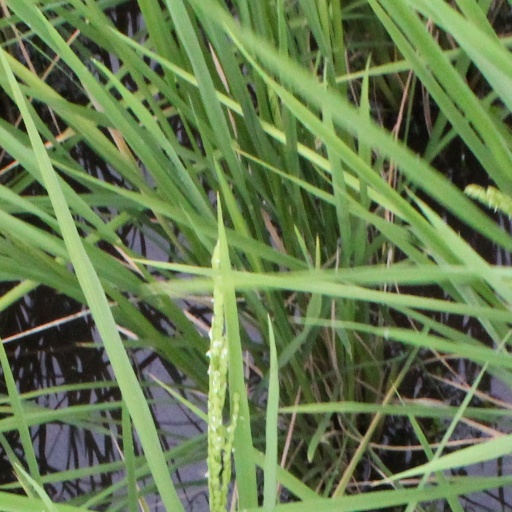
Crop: rice